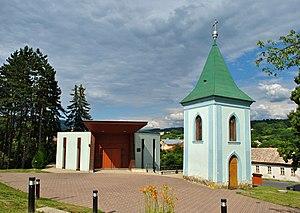
Kynceľová est un village de Slovaquie situé dans la région de Banská Bystrica.